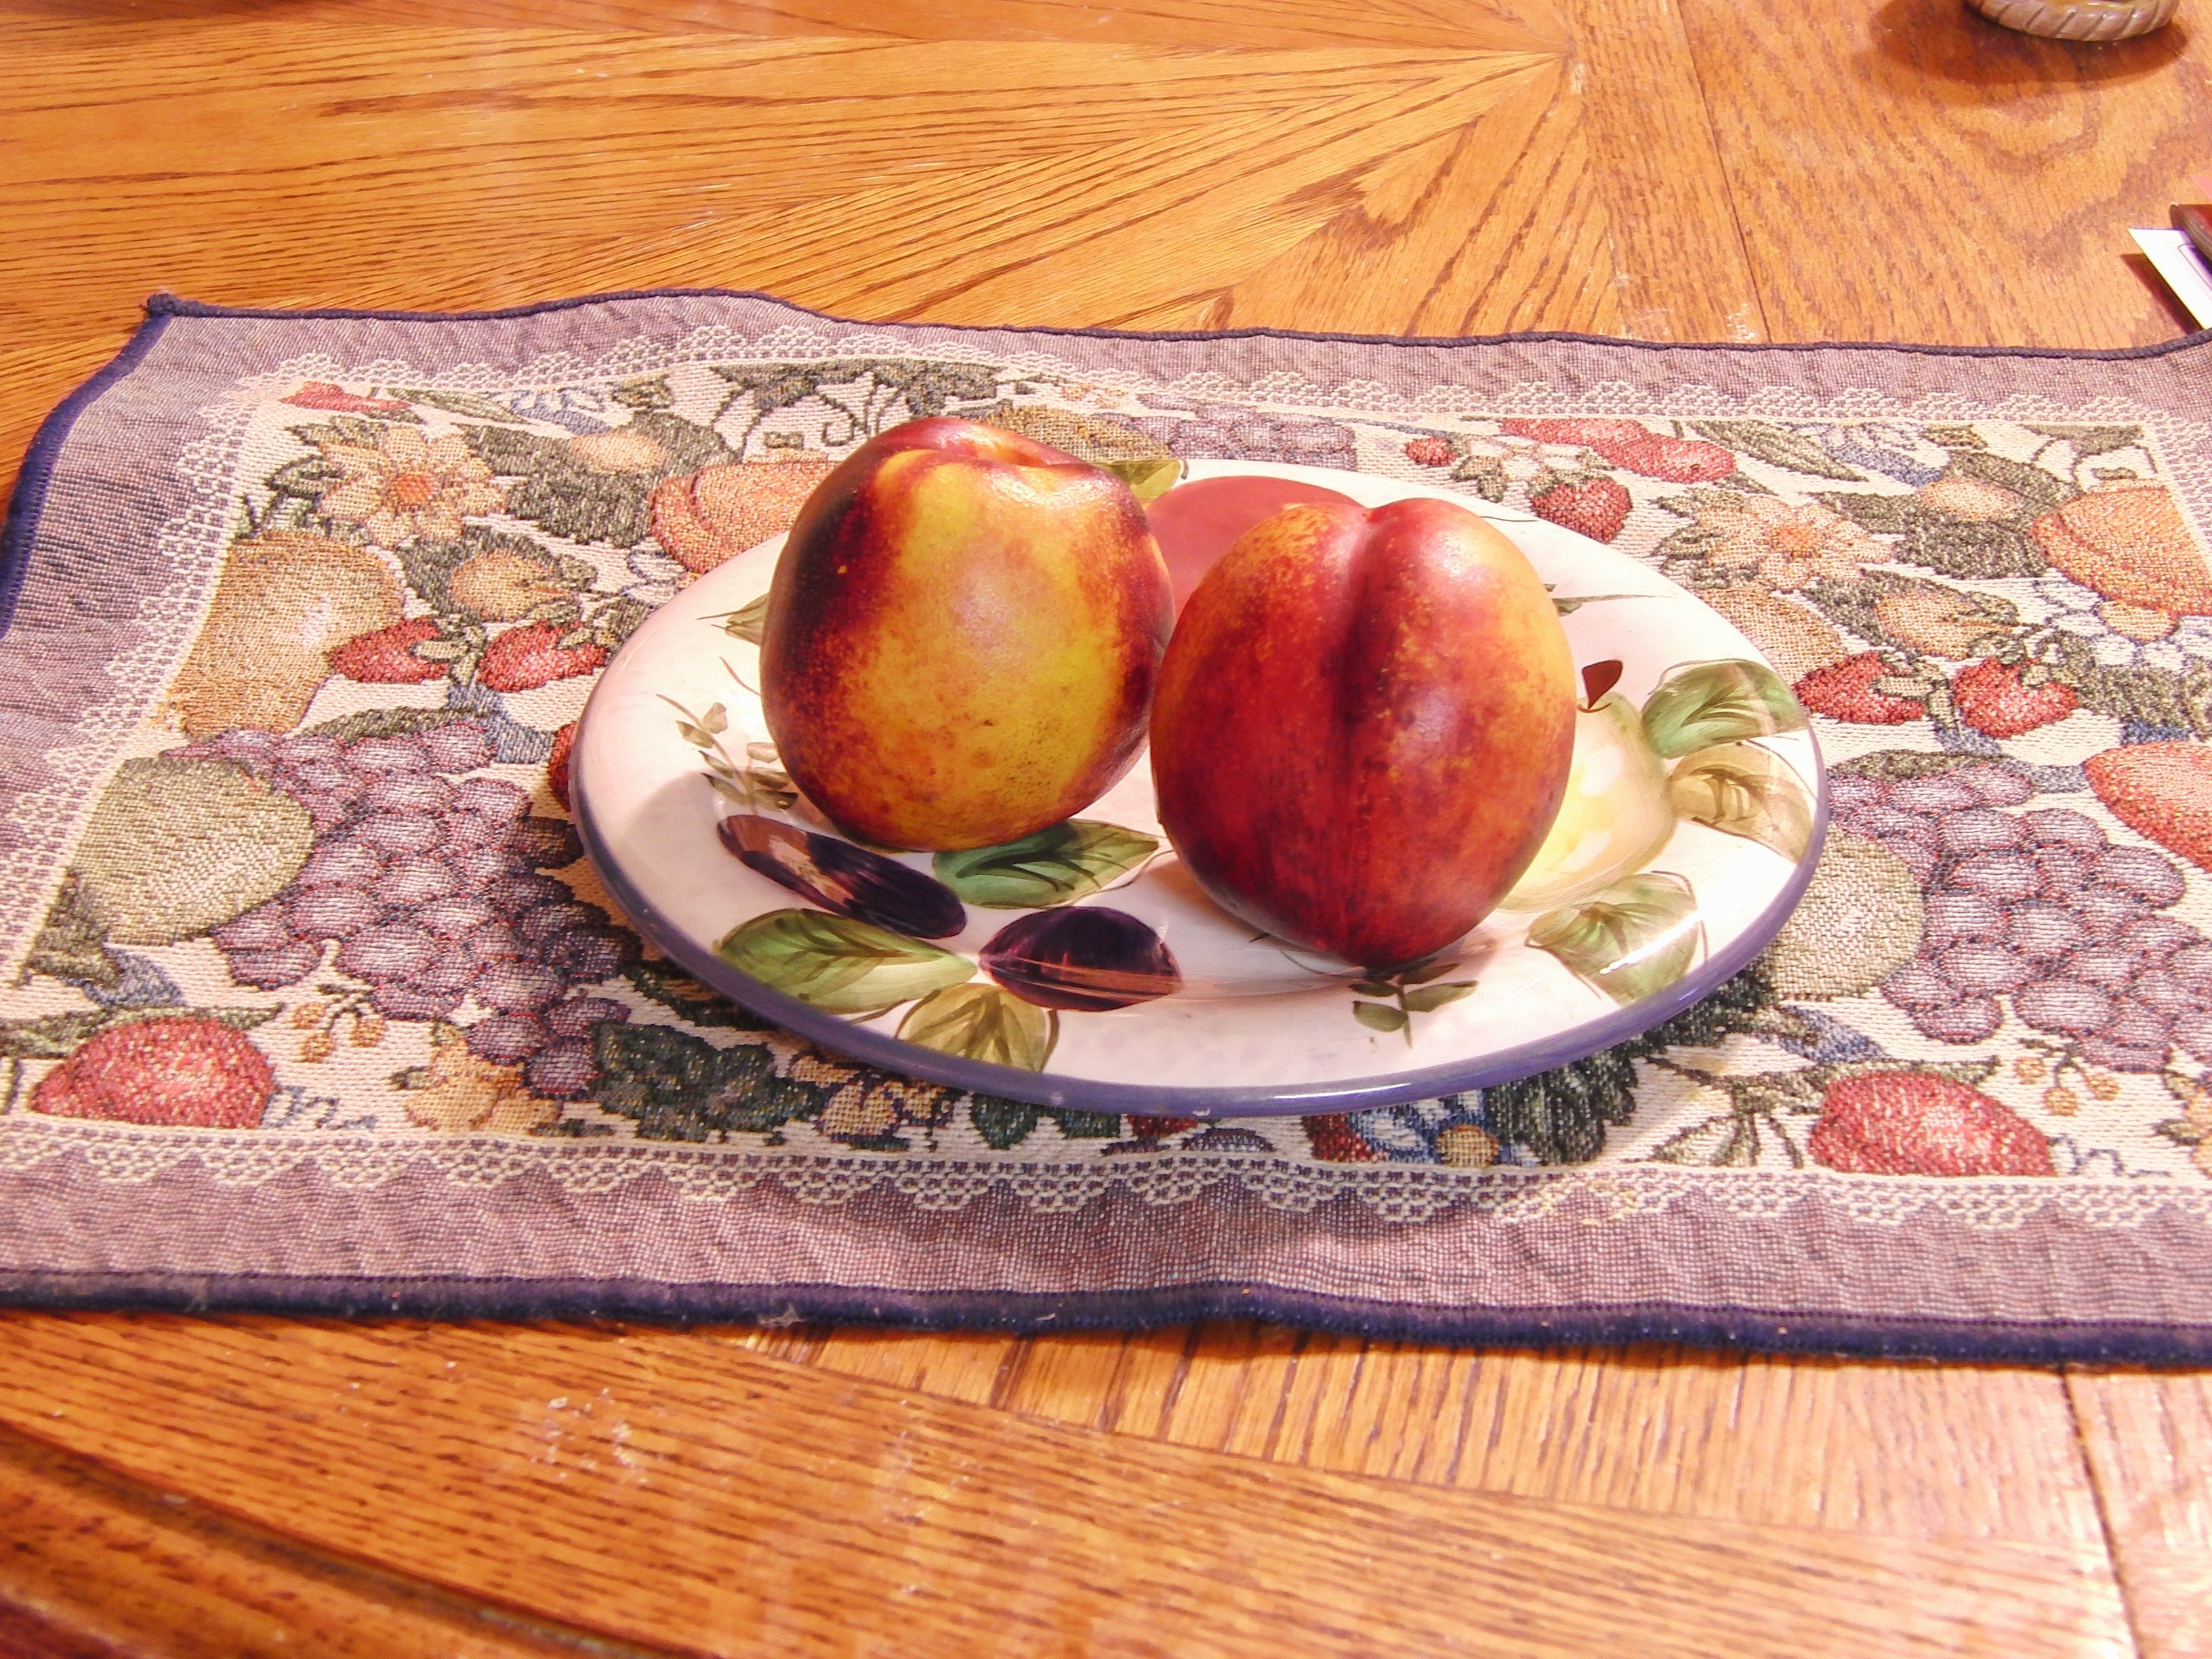
table, plant, fruit, dish, meal, food, red, produce, natural, plate, fresh, breakfast, healthy, snack, eat, delicious, health, eating, nutrition, diet, organic, flowering plant, rose family, land plant, placemat